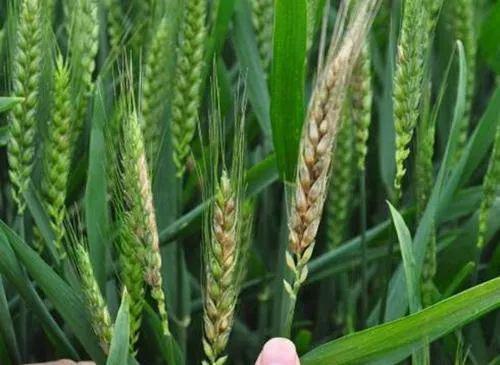
Plant: Wheat
Disease: wheat head scab